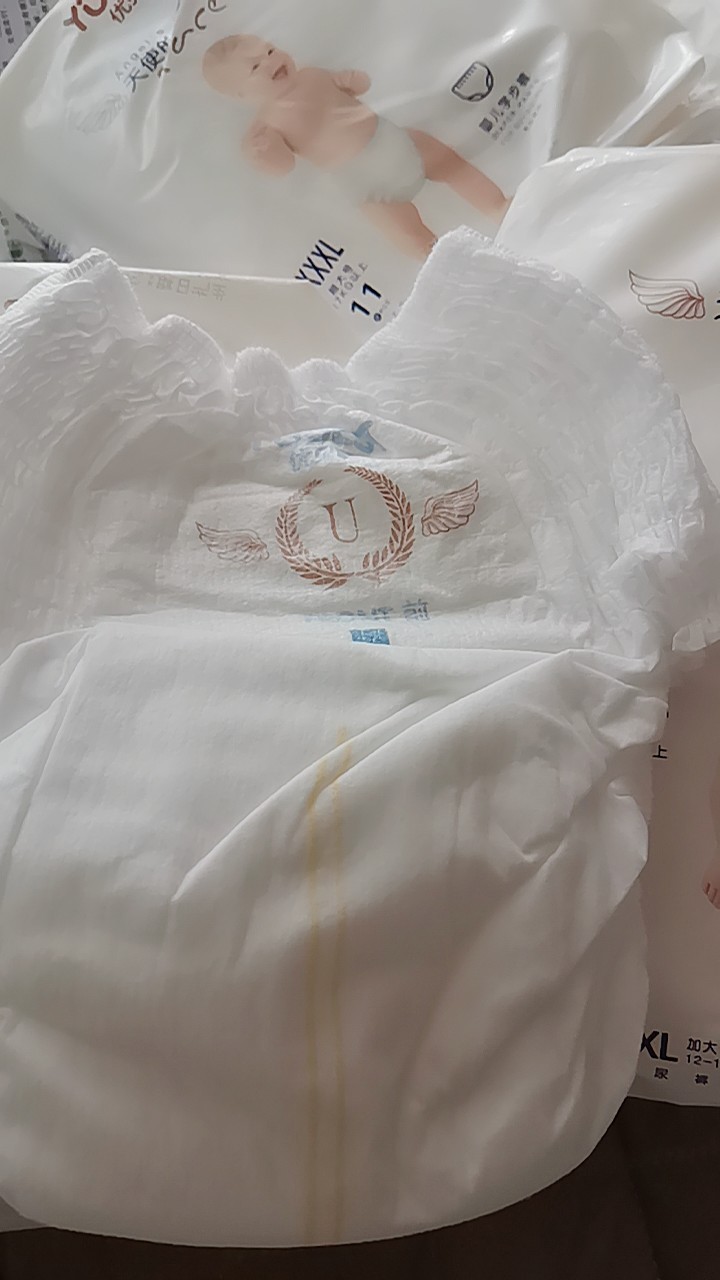
Label: trash